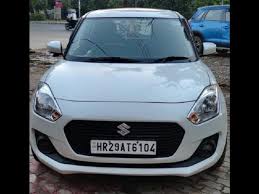
Label: noambulance